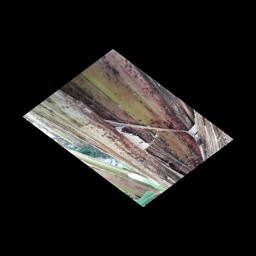
Label: PSEUDOSTEM WEEVIL